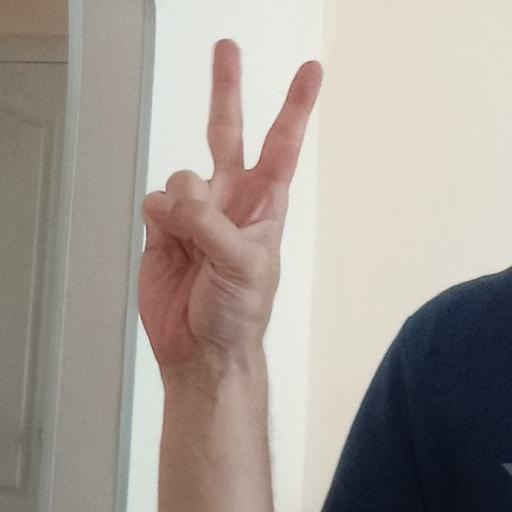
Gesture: peace